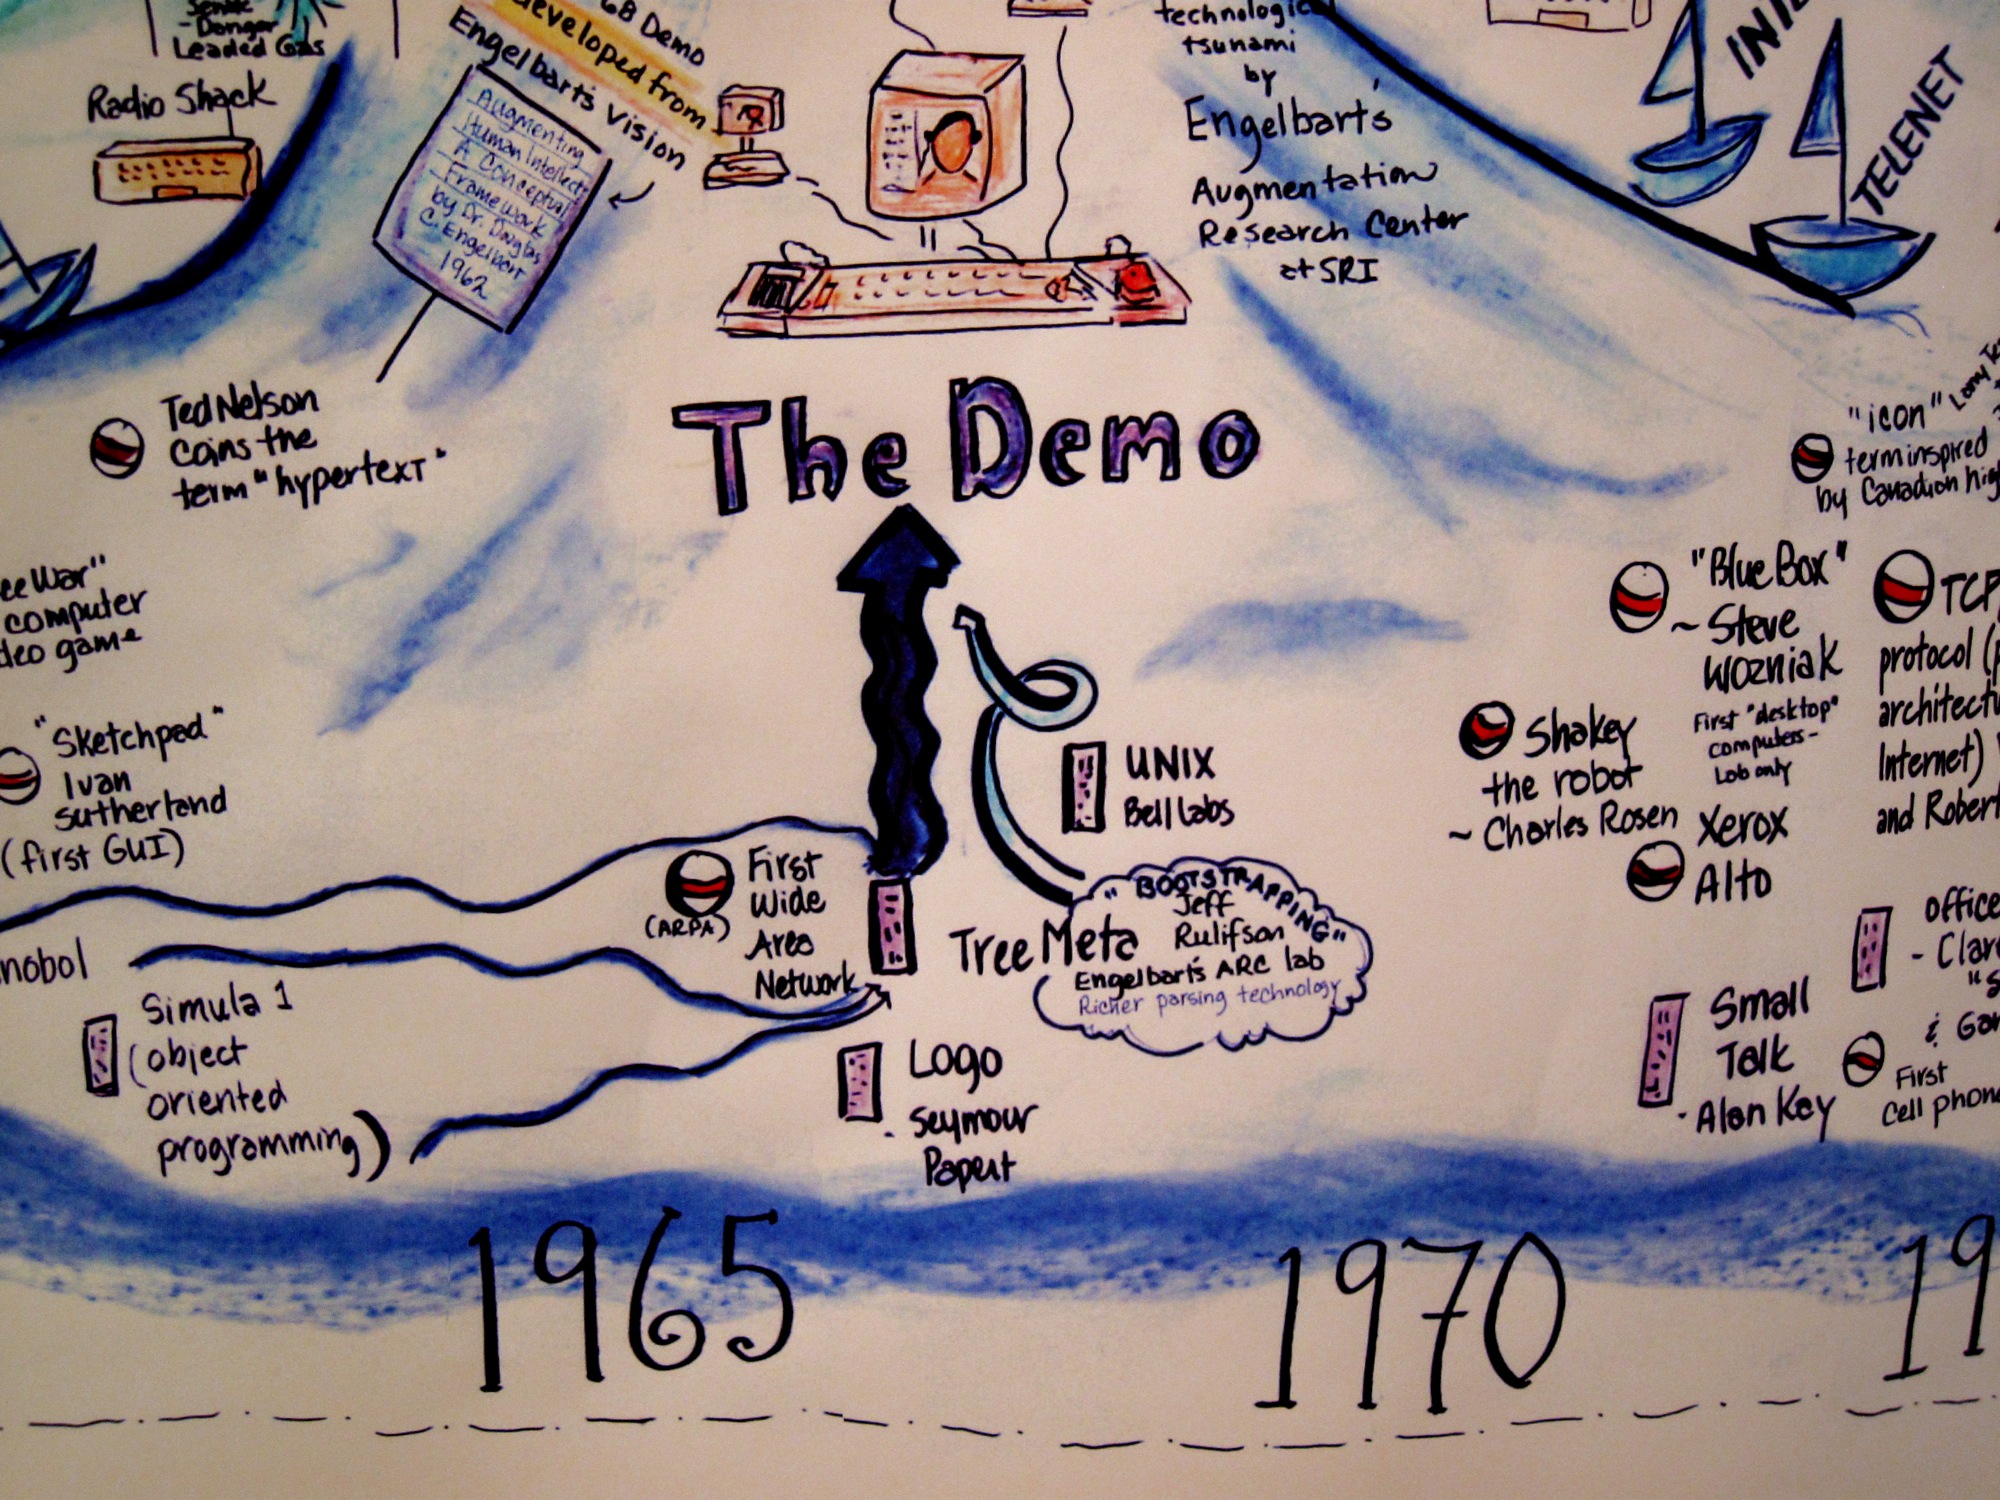
blue, art, sketch, drawing, shape, engelbart